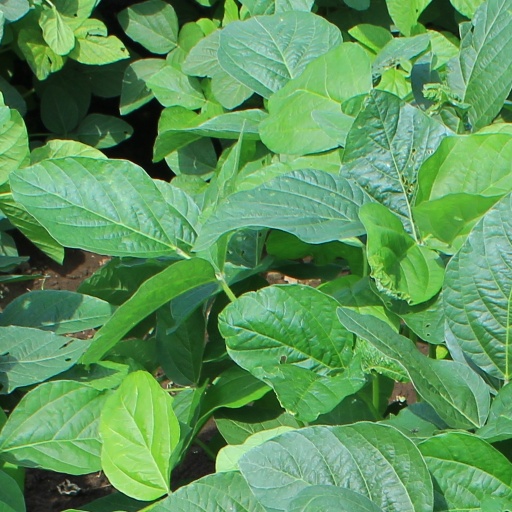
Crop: soybean